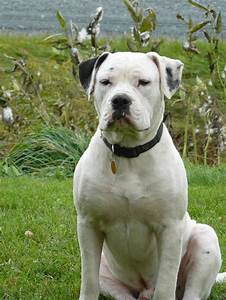
Label: dog